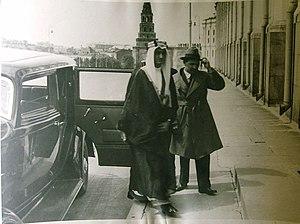
L'Institut des professeurs rouges était un haut institut soviétique situé à Moscou et spécialisé dans les études sociales marxistes.